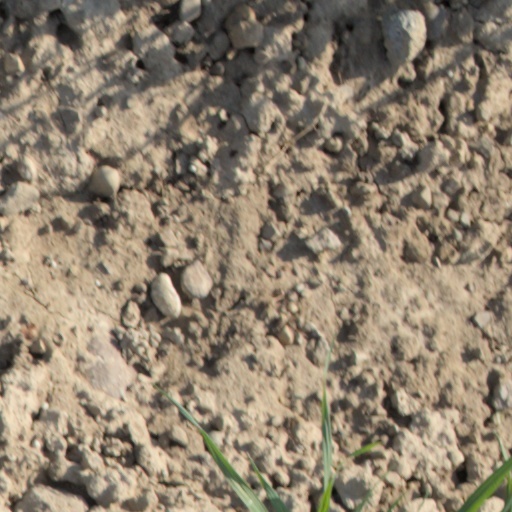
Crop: wheat